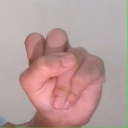
अक्षर: स